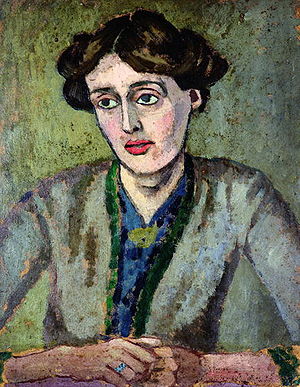
Bloomsburygruppen / Eksterne henvisninger
Portræt af Virginia Woolf